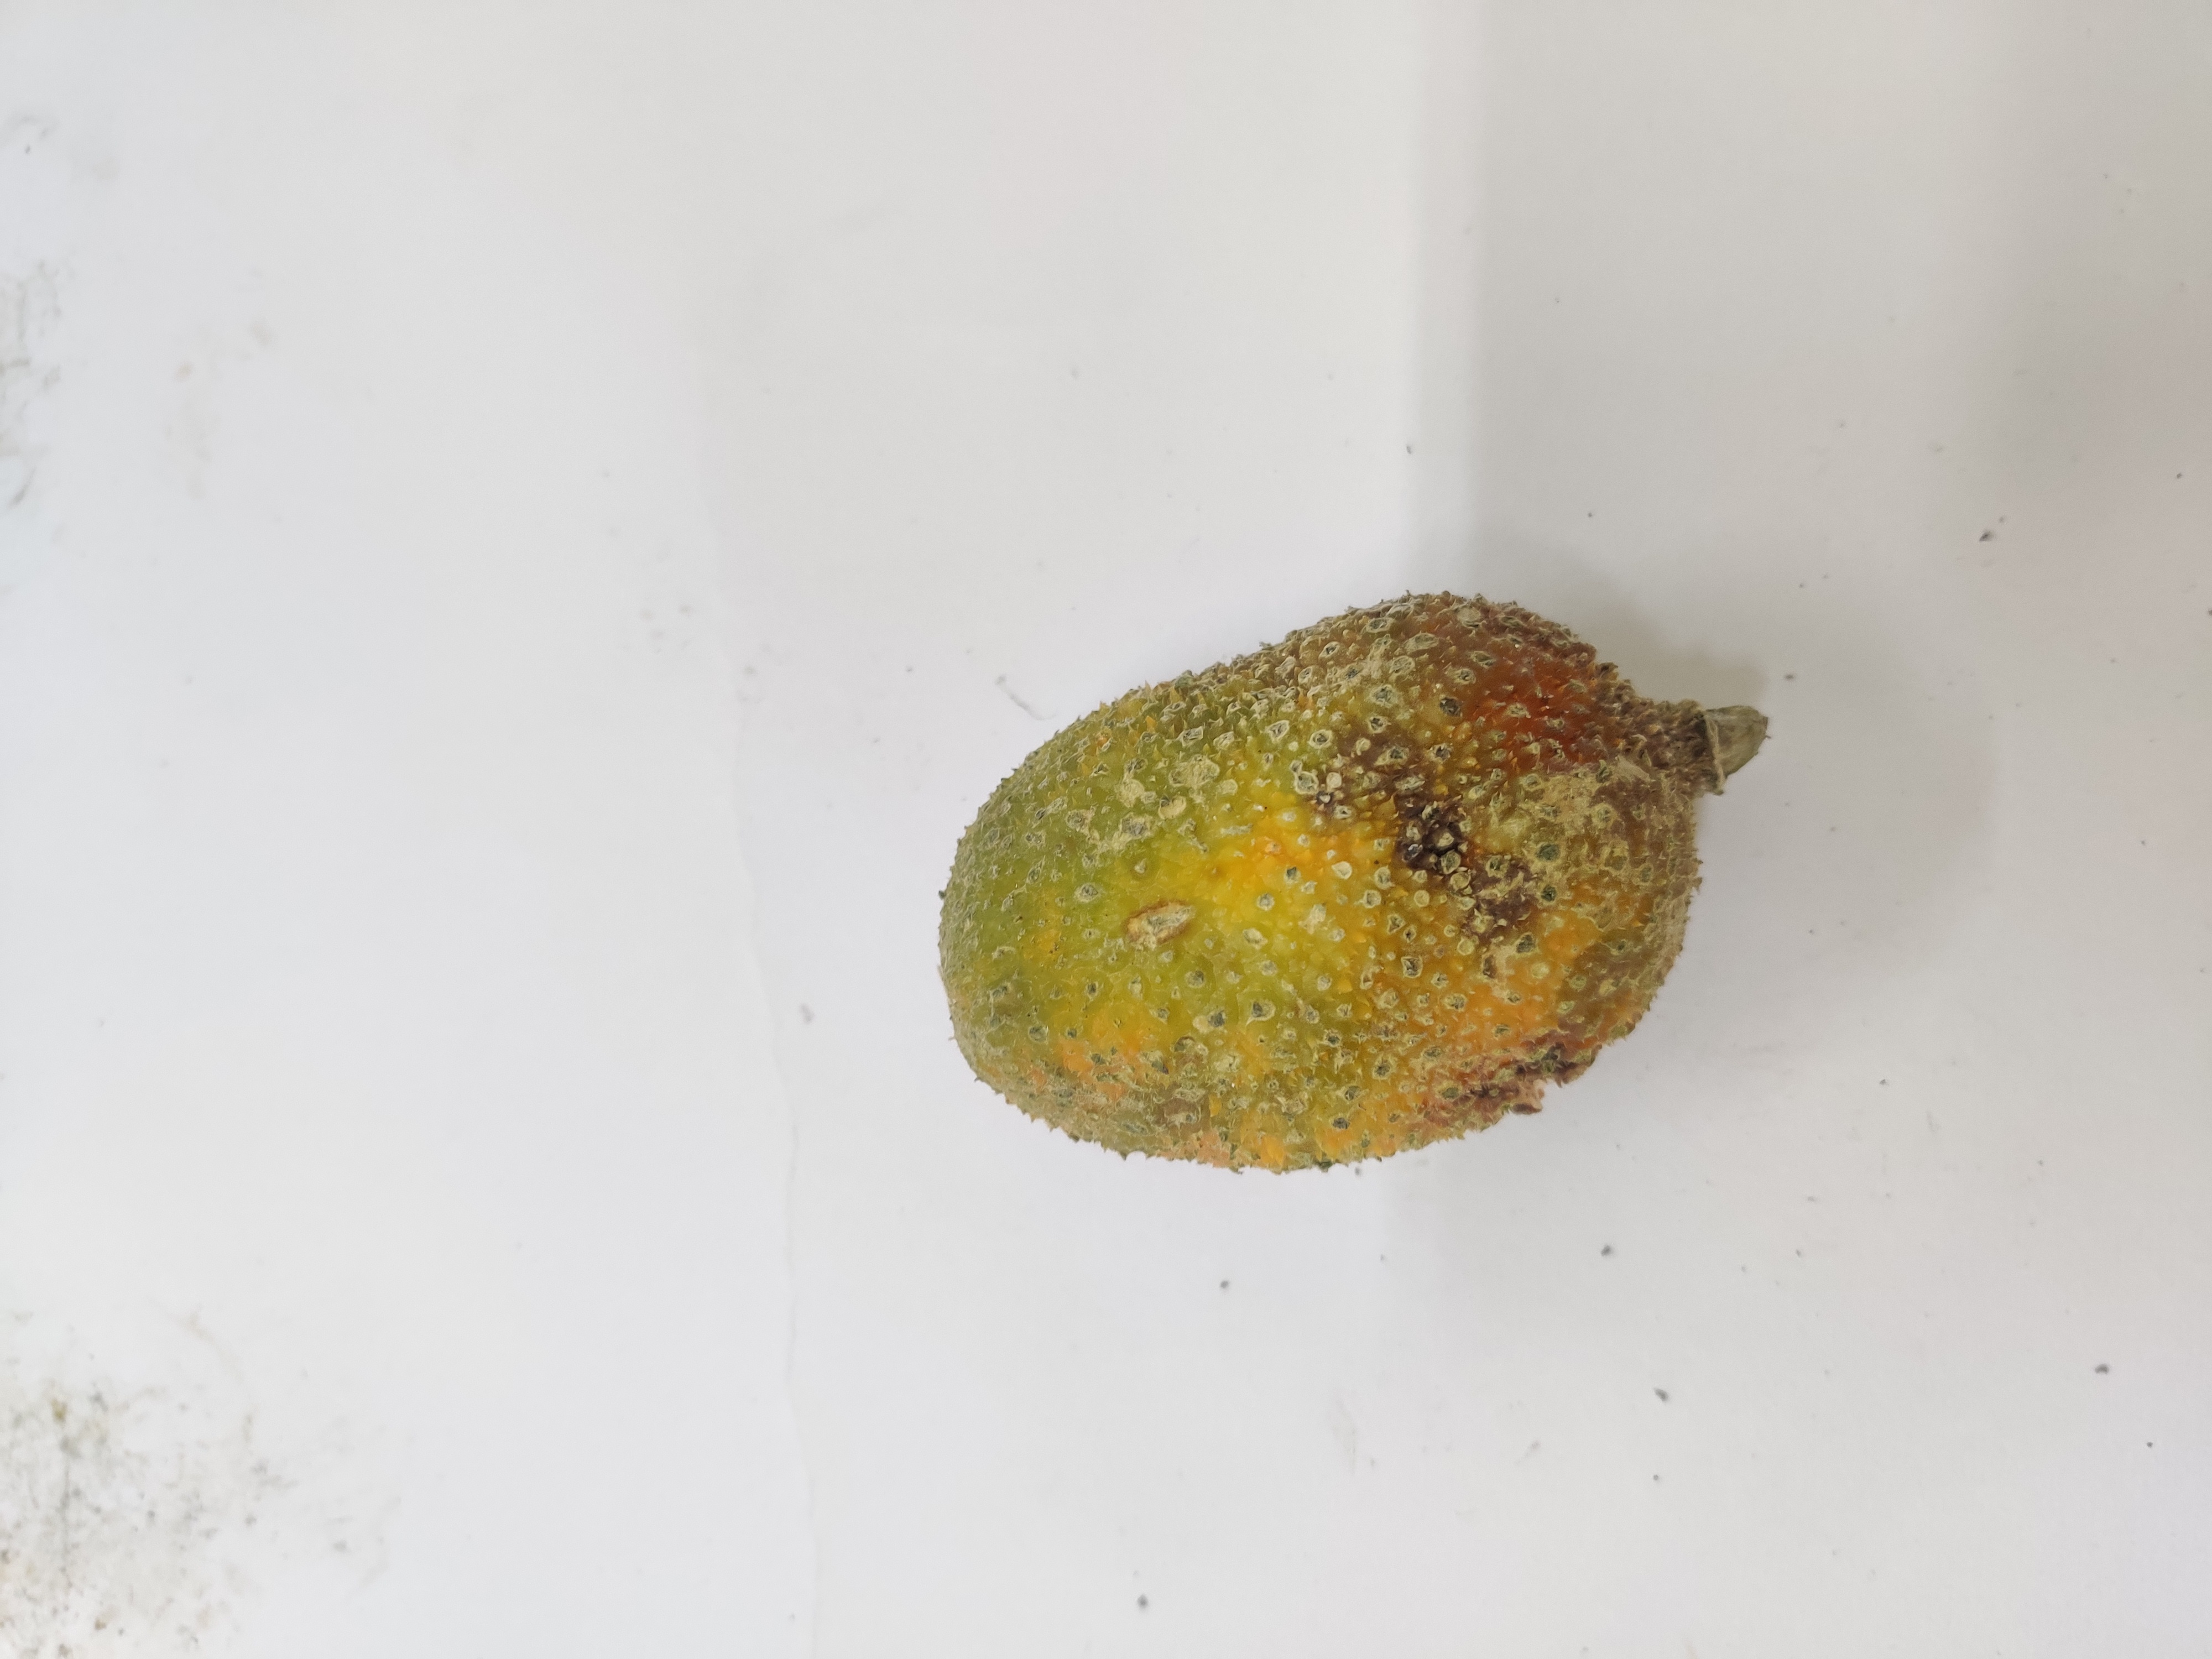
Crop: Spiny Gourd
Condition: Damaged